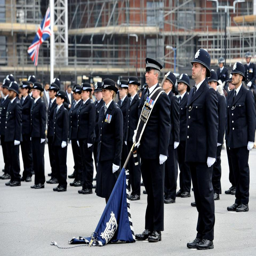
the attack has given us a new found respect for our police force